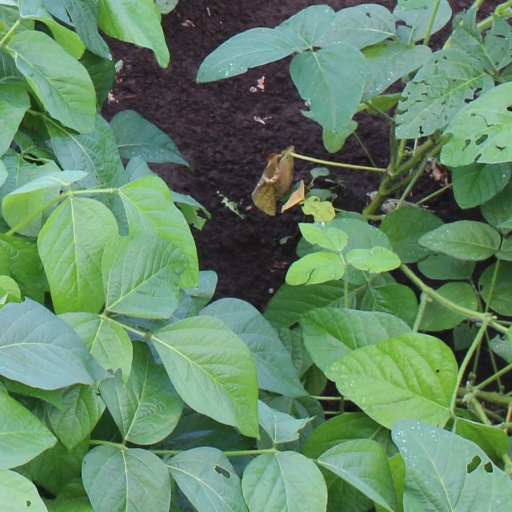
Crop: soybean